American white ibis

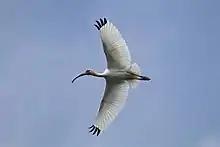
"E. a. ramobustorum" off Boca Chica, Chiriquí, Panama

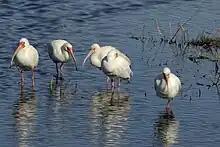
Adults in shallow water at Merritt Island National Wildlife Refuge near the Atlantic coast of Florida

The white plumage and pink facial skin of adult American white ibises are distinctive. Adults have black wingtips that are usually only visible in flight. In non-breeding condition the long downcurved bill and long legs are bright red-orange. During the first ten days of the breeding season, the skin darkens to a deep pink on the bill and an almost purple-tinted red on the legs. It then fades to a paler pink, and the tip of the bill becomes blackish. It is difficult to determine the sex of an adult American white ibis from its external appearance, since the sexes have similar plumage. However, there is sexual dimorphism in size and proportion as males are significantly larger and heavier than females and have longer and stouter bills. This species is moderately large for an ibis but is relatively short legged, compact and bulky for a large wader. A study of the American white ibis in southern Florida yielded weight ranges of for males and for females, with average weights of for males and for females. The length of adult female and male birds ranges from with a wingspan. Among standard measurements, American white ibis measure along each wing, have a tail measurement of , a tarsus of and a culmen of .